Radja Nainggolan

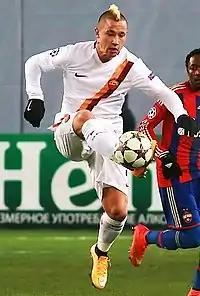
Nainggolan playing for Roma in 2014

On 7 January 2014, Nainggolan was loaned to fellow top-flight team Roma until the end of the campaign for a fee of €3 million, with an option to purchase 50% of his rights in the ensuing summer for €6 million. He made his debut two days later, starting in a 1–0 home victory over Sampdoria for the Coppa Italia which qualified for the quarter-finals. In the same competition, he also helped dispose of Juventus in said stage by playing the full 90 minutes at the end of the month.